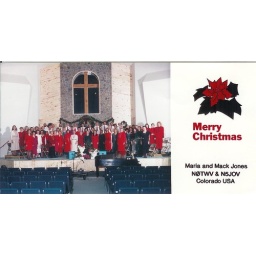
Community Christmas Choir, (Elizabeth is in white dress on top row left end, 1997